Olga Savastianova

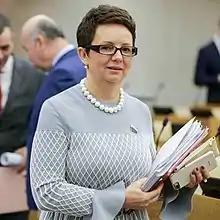
Olga Savastianova

Olga Savastianova is a Russian politician, and was a former deputy for the United Russia party in the 7th State Duma of the Russian Federation. She was the head of the committee on the Rules and Organization of the State Duma.